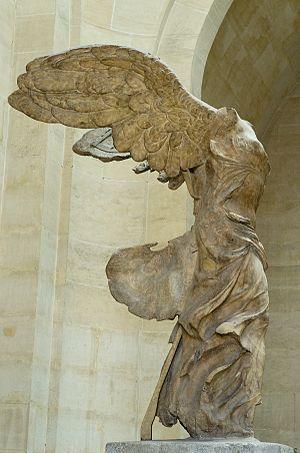
La Victoire de Samothrace. Marbre de Paros, vers 190 av. J.-C.